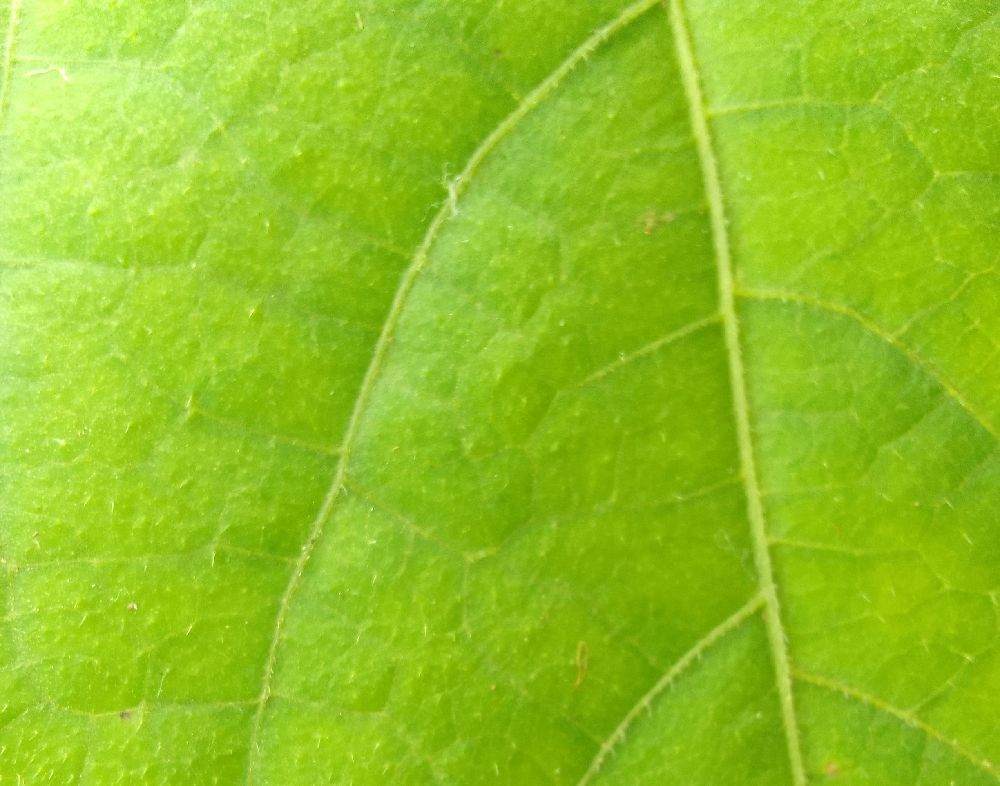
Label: healthy